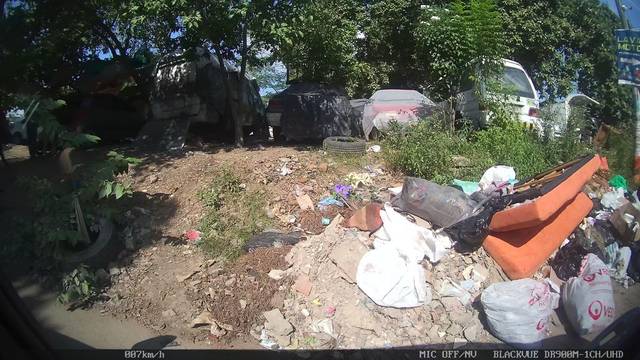
Region: Colombia
Coordinates: 10.378, -75.497